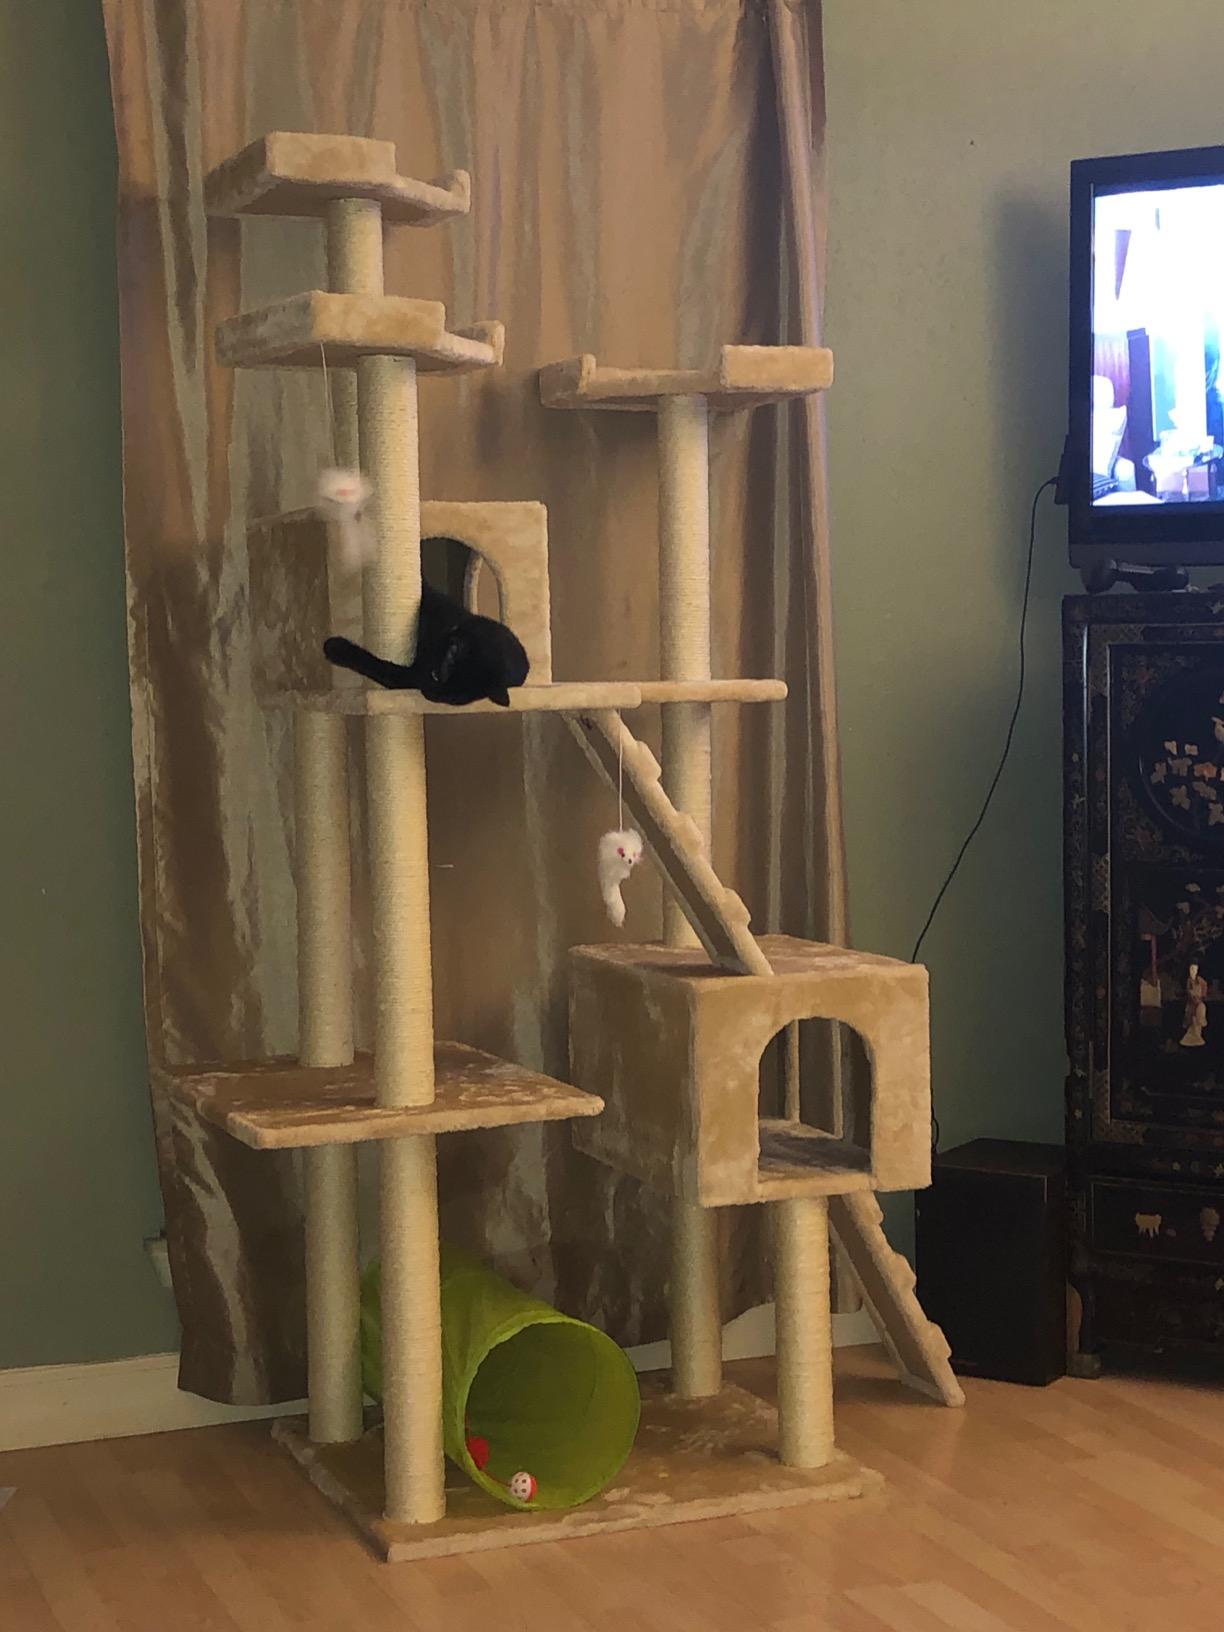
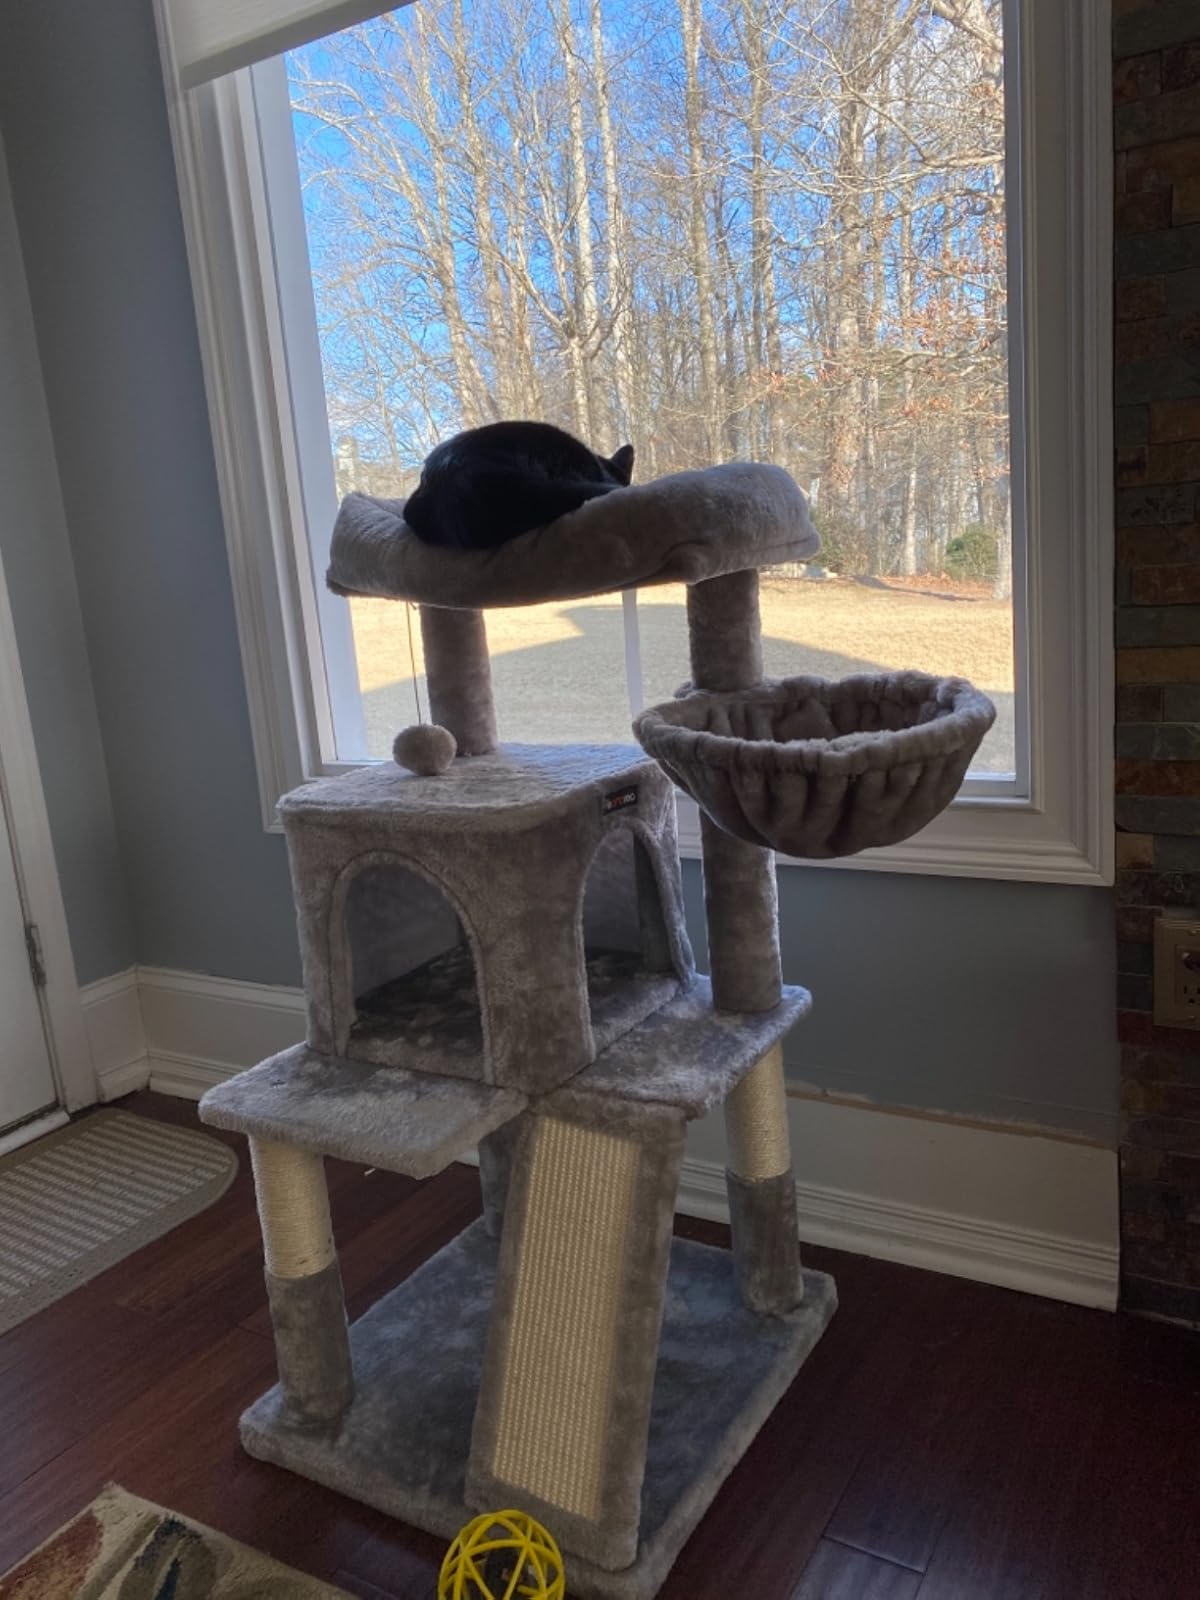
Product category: items_cat tree
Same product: no